Major Damage

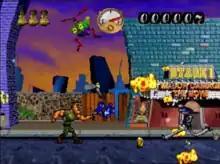
Gameplay screenshot from the unreleased Sega Saturn version.

"Major Damage" is a side-scrolling run and gun game presented from a 2.5D perspective, where environments are rendered in 3D but the gameplay takes place on a 2D plane. The players move the selected character along this path; they can traverse the stages by running left and right, jump across platforms, and shoot in 16 directions against enemies. Though the single-player missions can be played normally and the settings in the options menu operate without issues, players are only able to play a determined number of levels due to its unfinished state. The players begin with a set number of lives and their player character can sustain a number of hits before dying and once all lives are lost, the game is over. As a result of its incomplete nature, the gameplay is prone to glitches and game-crashing bugs.